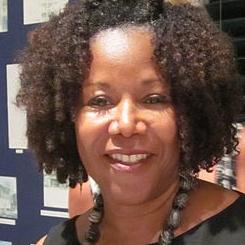
Age: 55